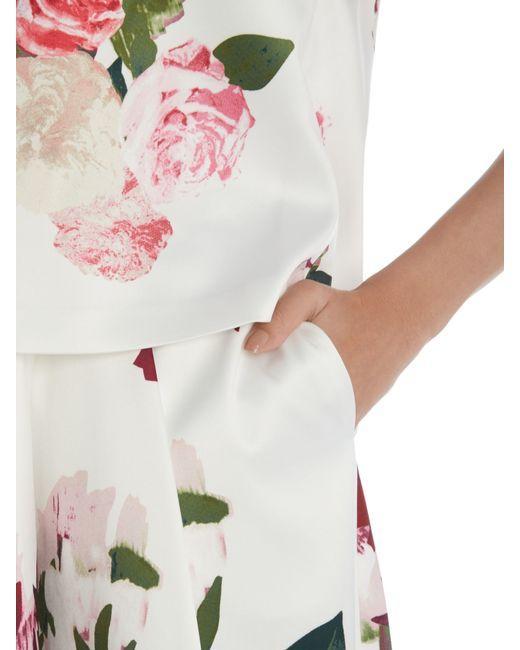
weiß mit Blumendruck zweiteiliges Set mit Taschen